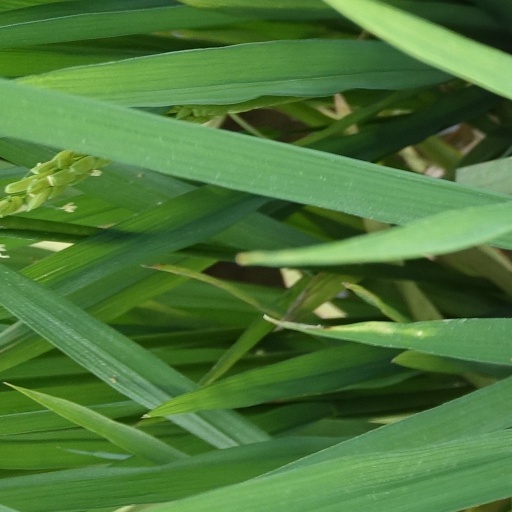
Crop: rice